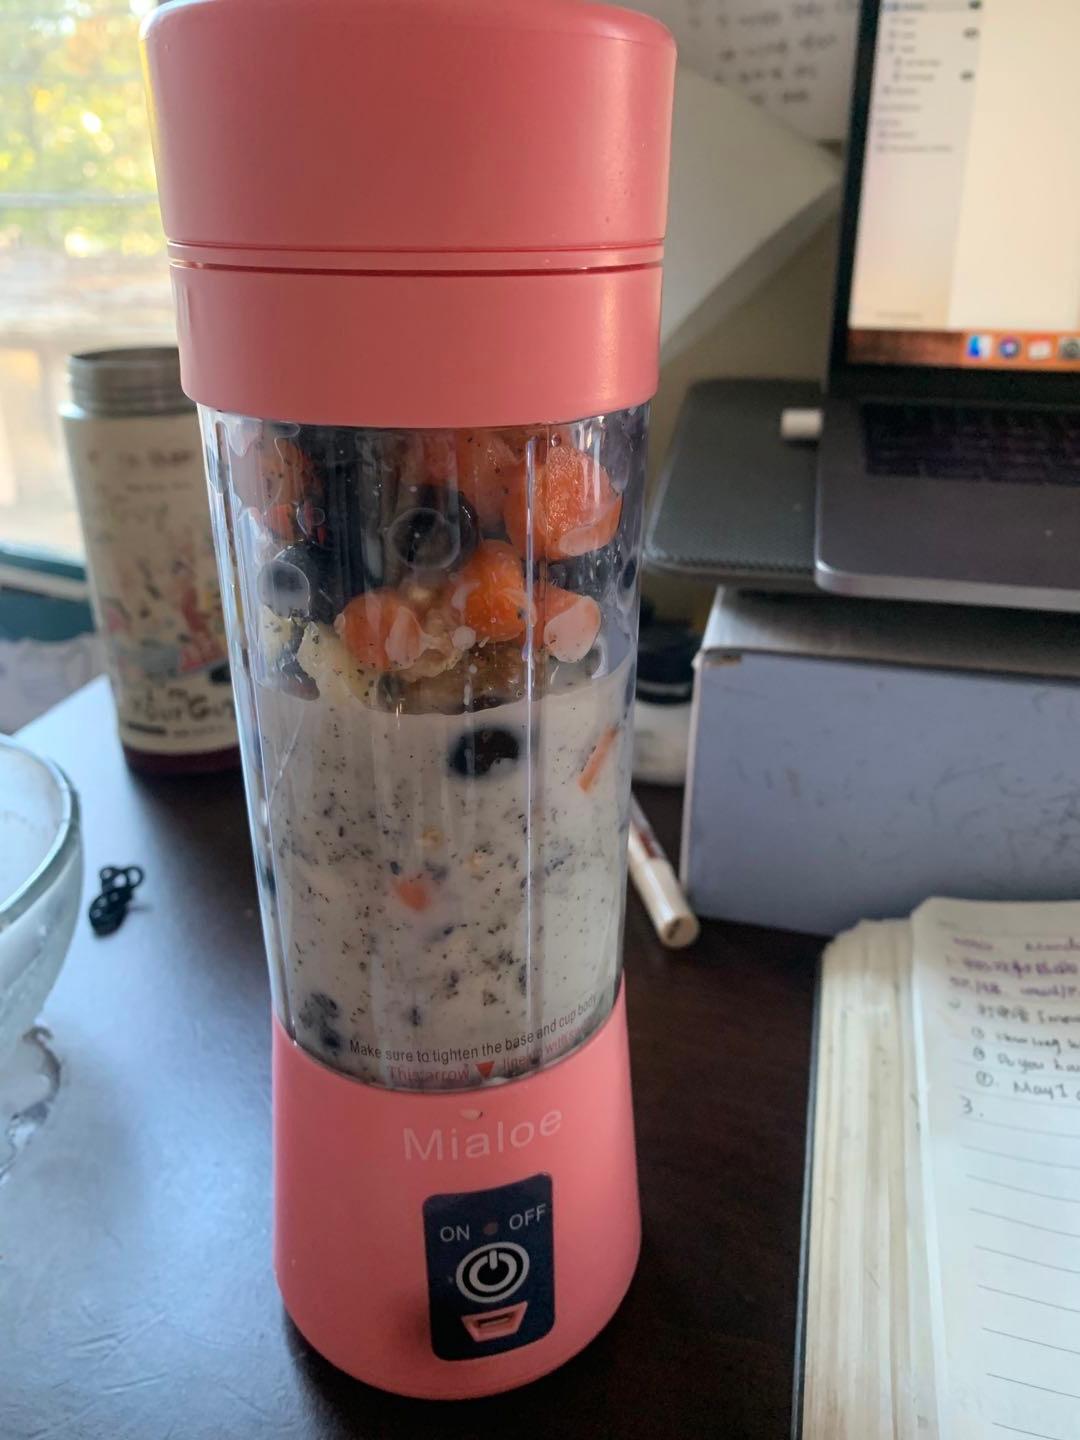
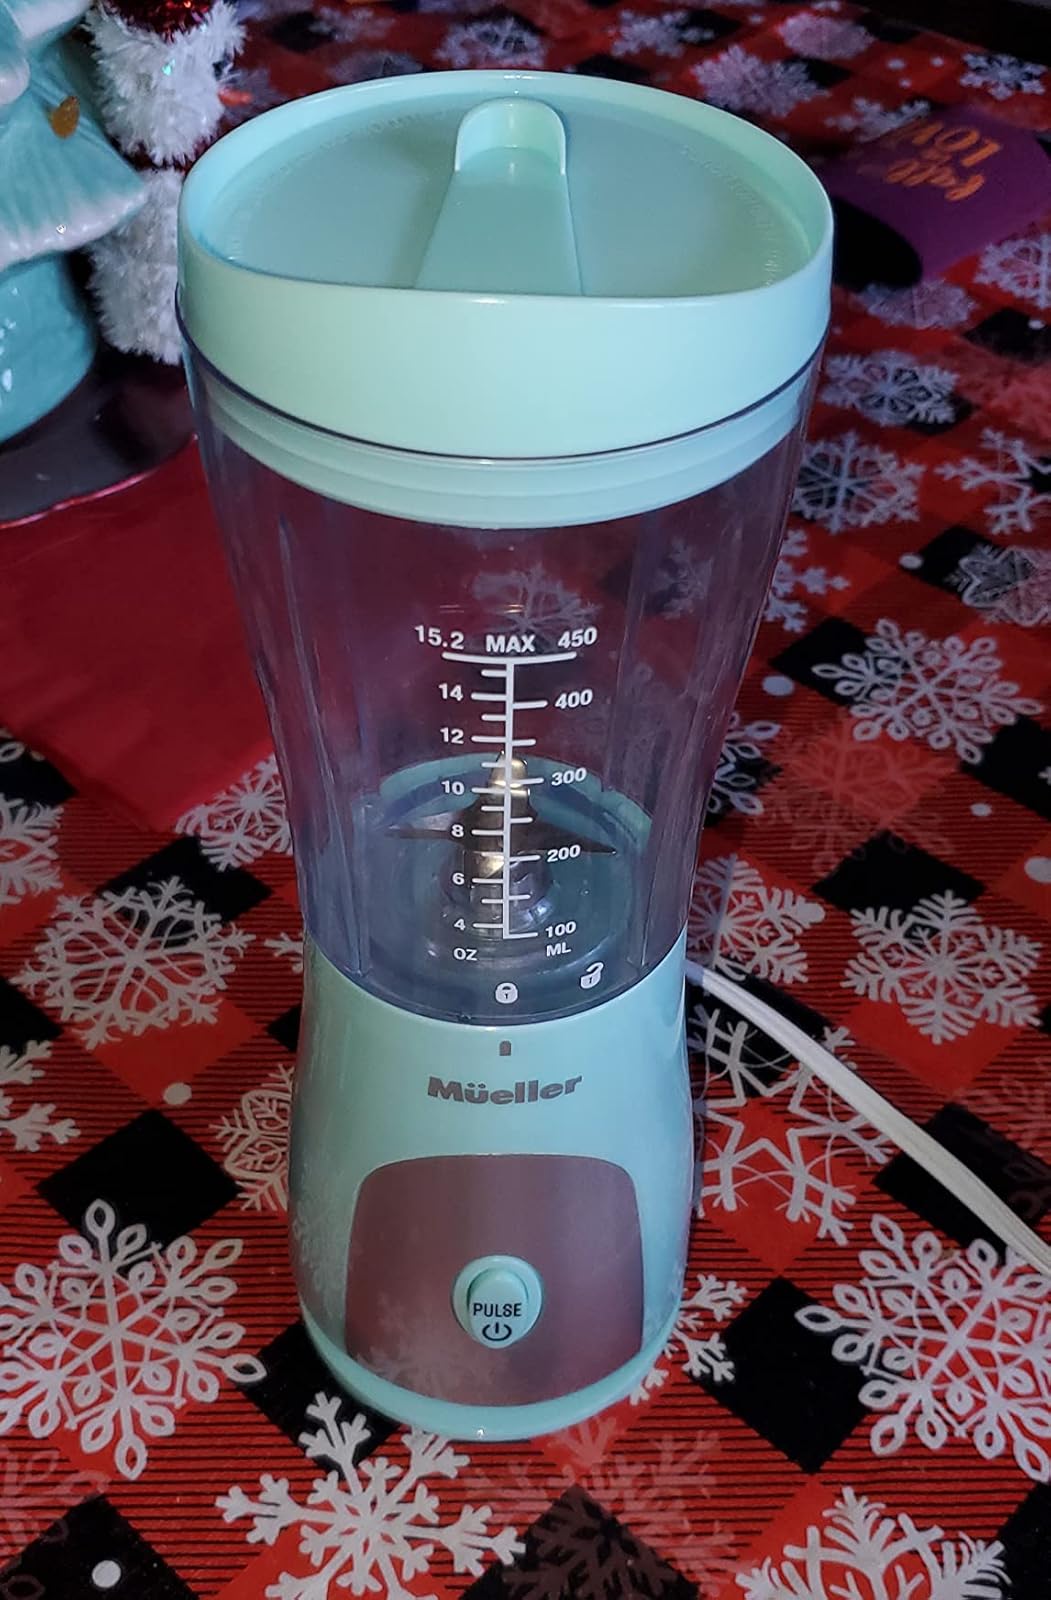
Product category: items_blender
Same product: no